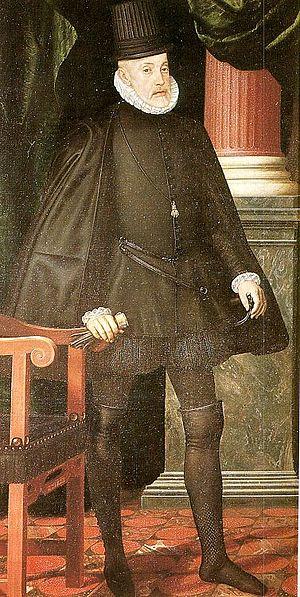
Un peintre de cour est un artiste qui peint pour les membres des familles royales ou des familles de la noblesse, parfois avec un salaire fixe et à une condition d'exclusivité où l'artiste ne doit pas entreprendre d'autres activités. Surtout à la fin du Moyen Âge, ils sont souvent titulaires de la charge de gentilhomme de la Chambre. Outre leur rémunération, ils reçoivent habituellement un titre officiel et souvent une pension à vie, même si les arrangements sont très variables. Pour l'artiste, une nomination à la cour a l'avantage de le libérer des restrictions des guildes de peintre locales, bien qu'au Moyen Âge et à la Renaissance, ils soient aussi souvent amenés à faire des travaux décoratifs dans les palais et à créer des œuvres temporaires pour des divertissements et des expositions de cour. Certains artistes, comme Jan van Eyck ou Diego Velázquez, sont utilisés dans d'autres capacités à la cour en tant que diplomates, fonctionnaires ou administrateurs